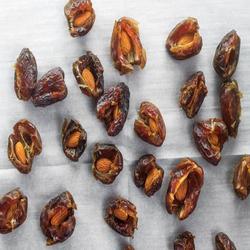
Label: Dates